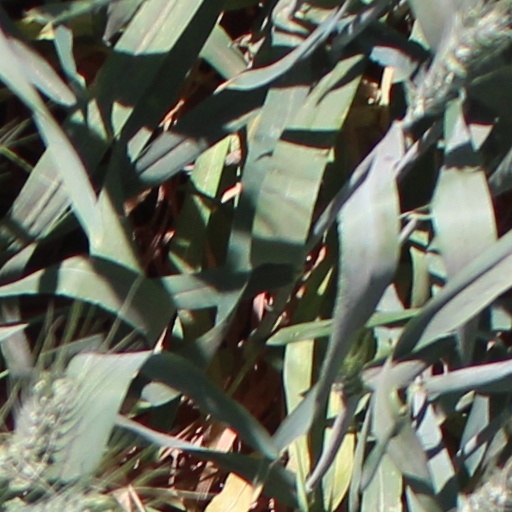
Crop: wheat